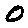
Label: 0